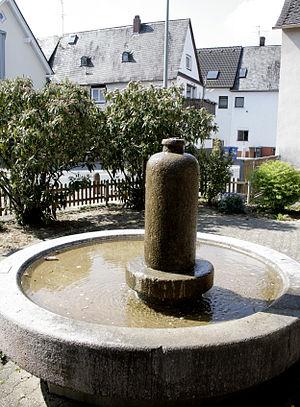
Cette page contient les pages d'homonymie de Fontaine, La Fontaine et de La Fontaine.
Une fontaine est une construction, généralement accompagnée d'un bassin, de laquelle jaillit de l'eau. Une fontaine peut être naturelle, c'est-à-dire alimentée par une source ou faire partie d'un réseau de distribution d'eau, un réseau d’aqueducs, ou un réseau alimenté par des pompes. La fontainerie classique distingue les fontaines des jets d'eau, nappes d'eau et cascades.